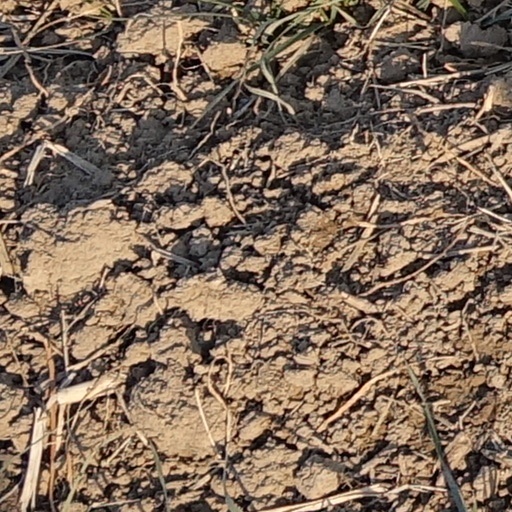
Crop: wheat